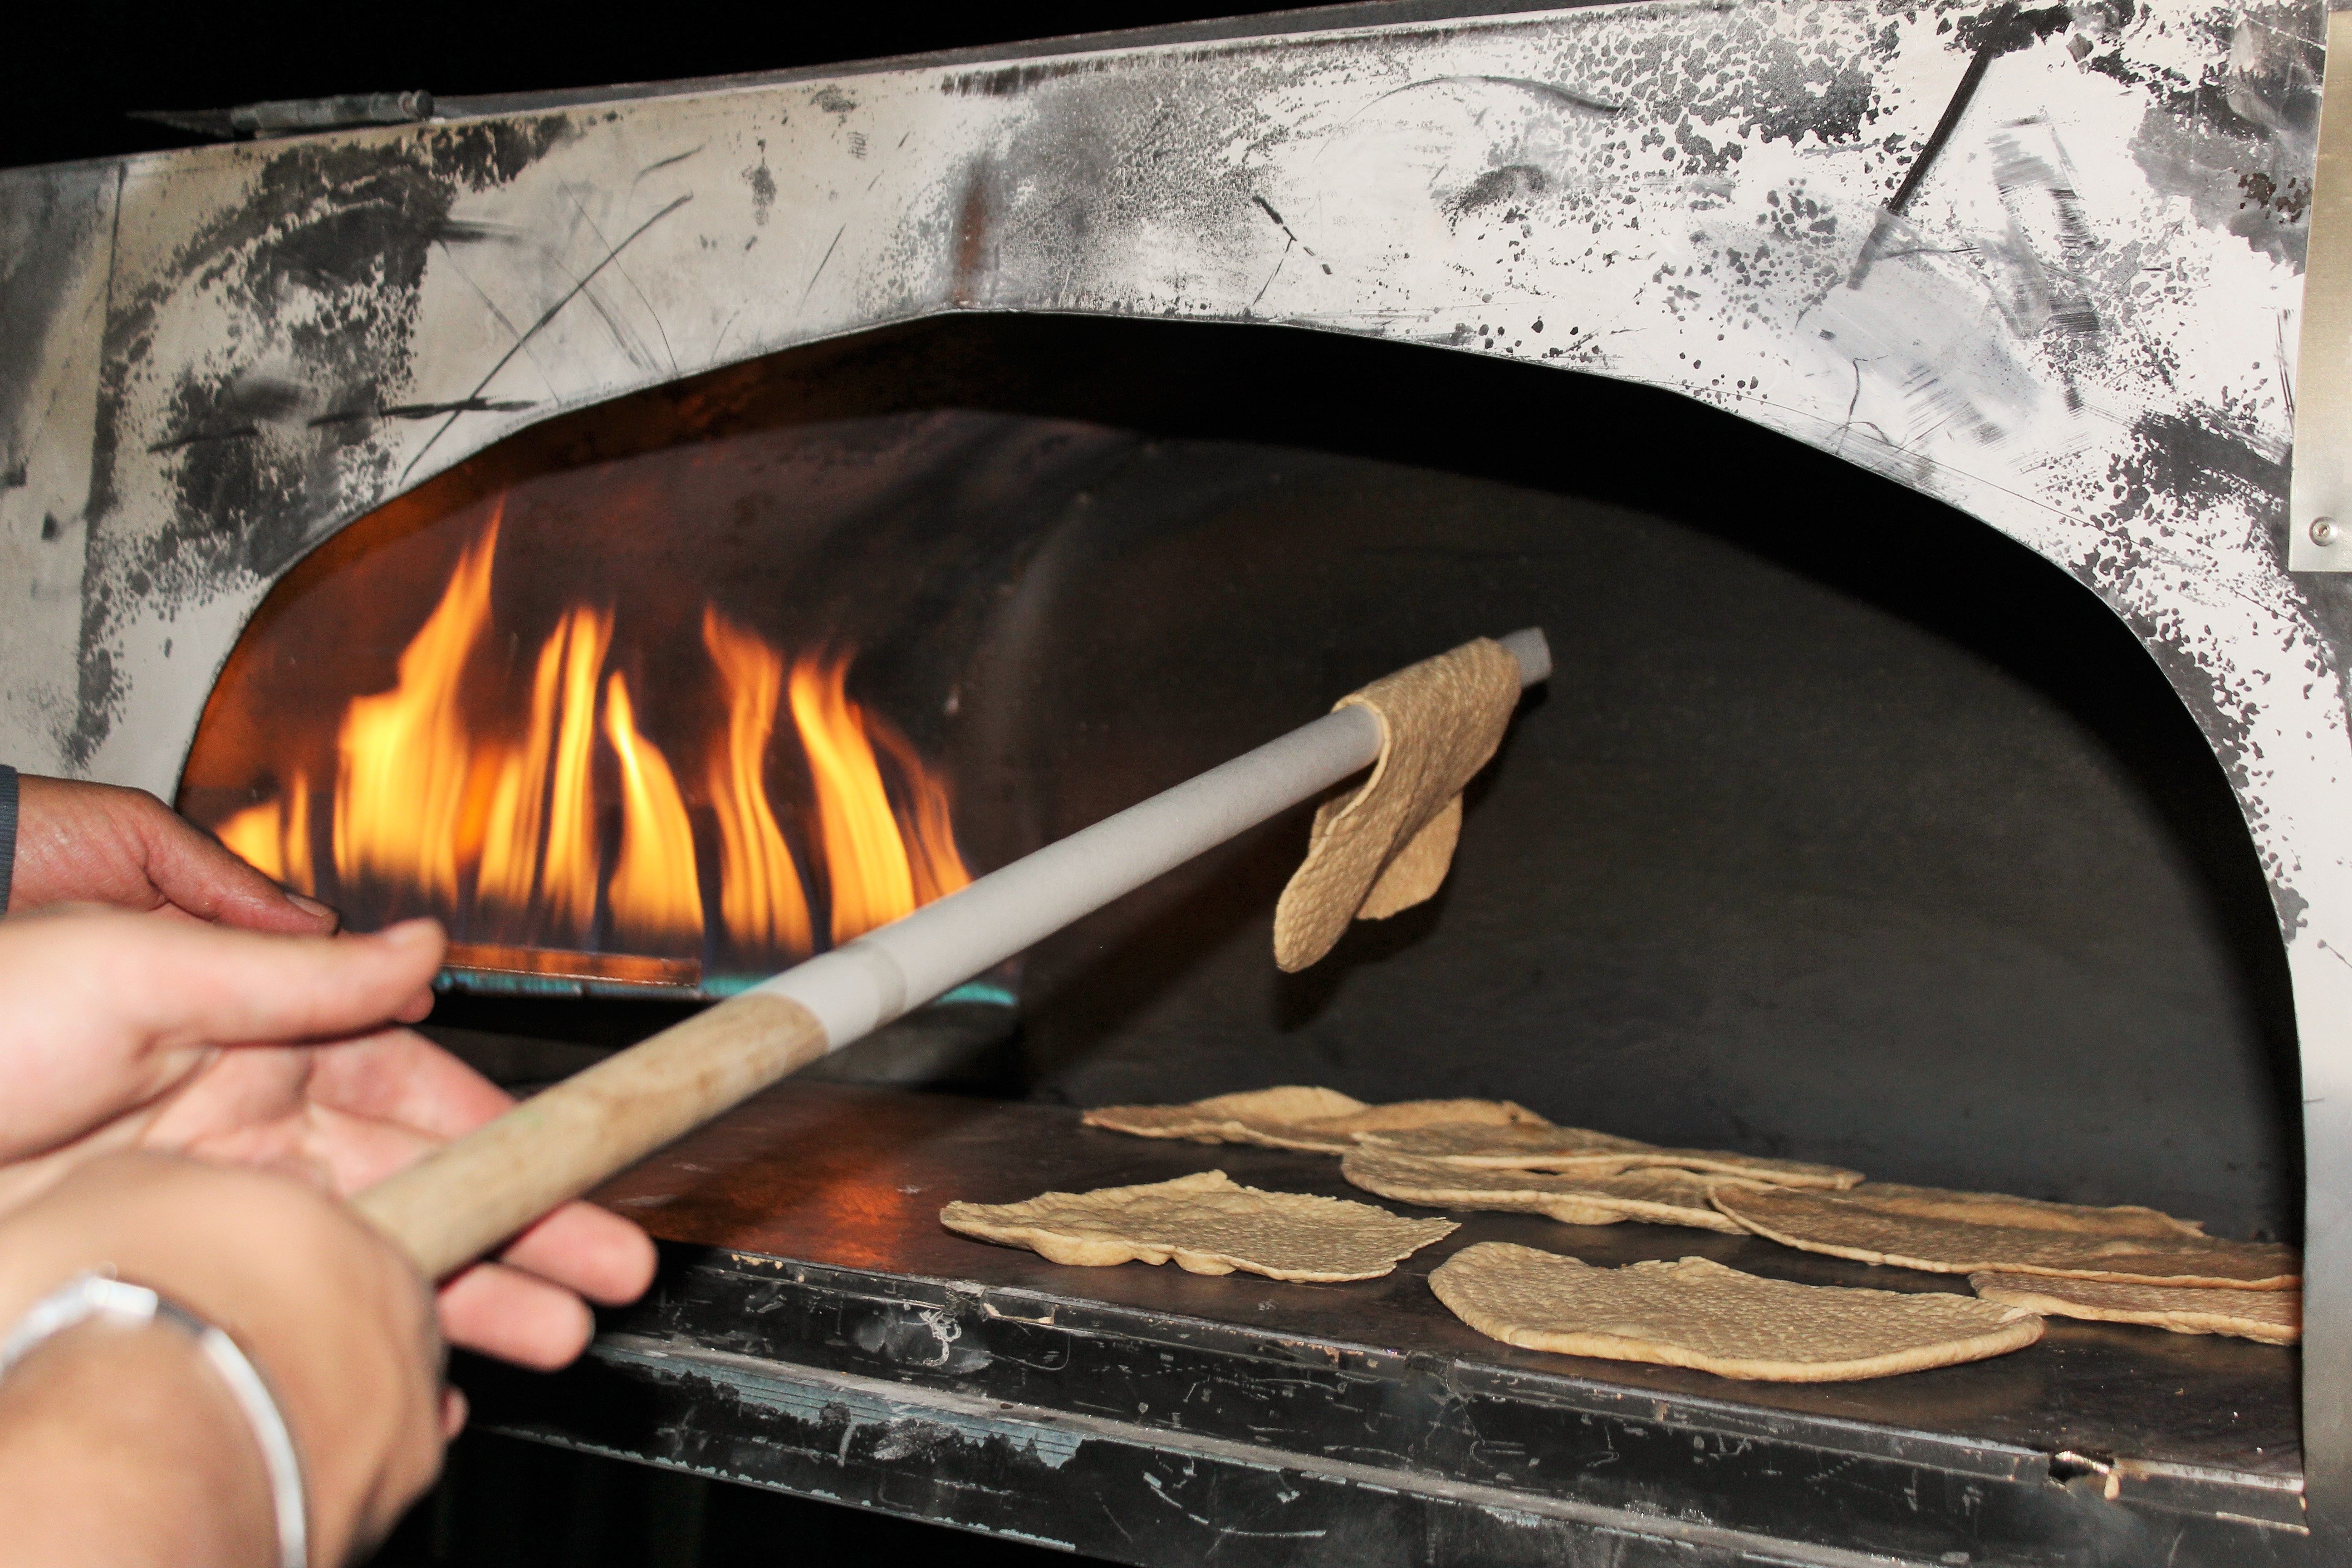
meat, women, hearth, israel, pesach, jewish, jew, grilling, barbecue grill, matzah, pesah, matzoth, kitchen appliance, outdoor grill, masonry oven